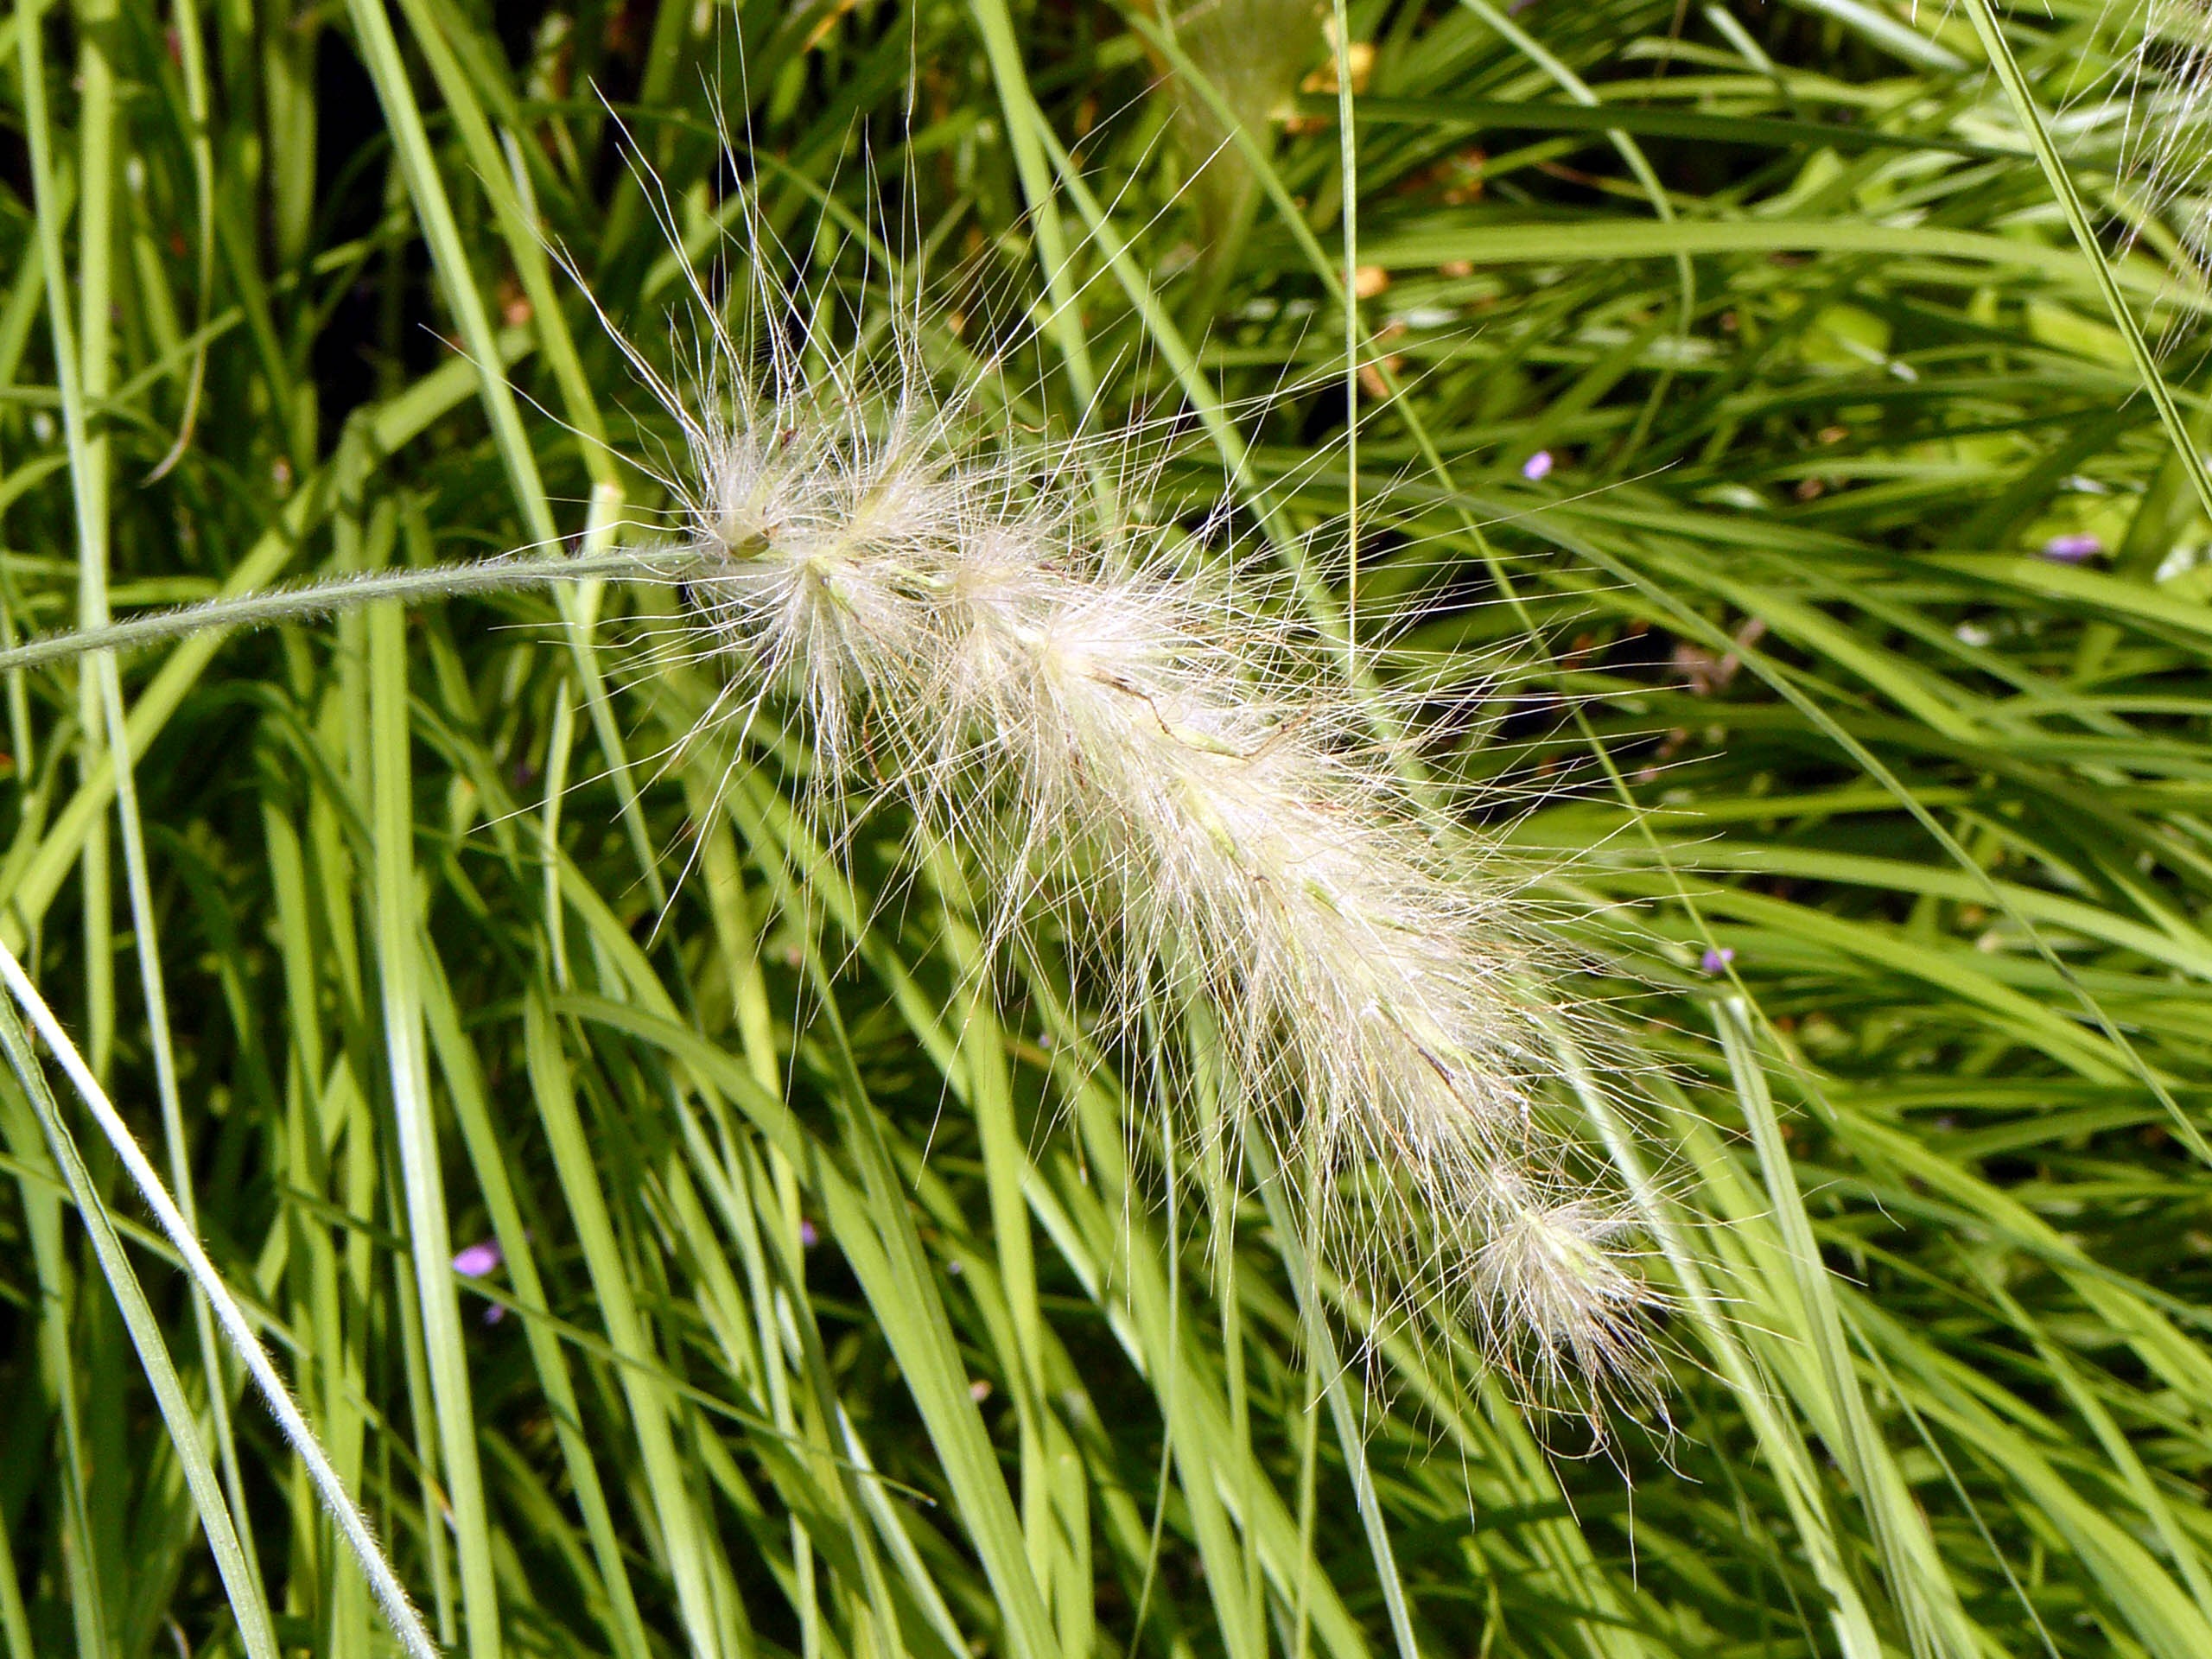
nature, grass, plant, lawn, meadow, prairie, flower, summer, green, insect, botany, garden, close, flora, fauna, invertebrate, grasses, macro photography, ornamental grasses, flowering plant, daisy family, grass family, plant stem, land plant, moths and butterflies